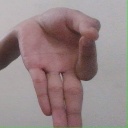
अक्षर: ज्ञ